Tommie Aaron

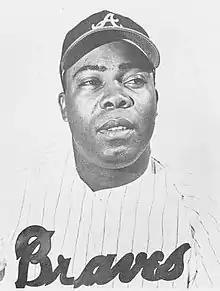
Aaron with the Atlanta Braves in 1968

Tommie Lee Aaron (August 5, 1939 – August 16, 1984) was an American professional baseball player and coach. He played as a first baseman and left fielder in Major League Baseball. Aaron was the younger brother of Hall of Fame member Hank Aaron. They were the first siblings to appear in a League Championship Series as teammates.